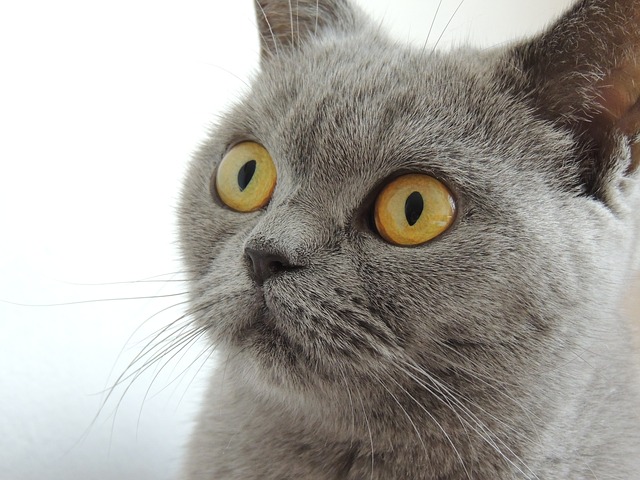
Label: gatto